Public housing estates in Kwai Chung

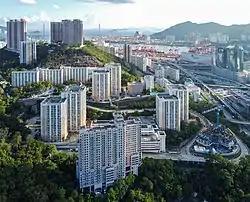
Lai Yiu Estate

Kwai Shing West Estate is located at the east of Kwai Shing East Estate, and consists of 10 residential buildings completed between 1975 and 1977.